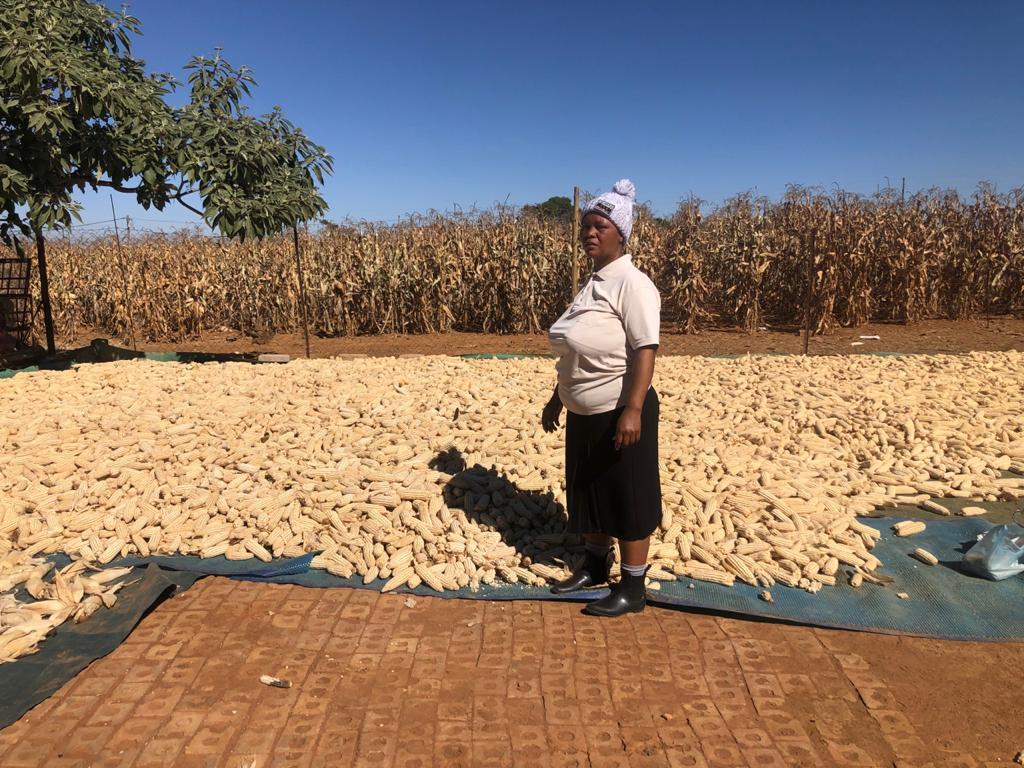
Zao la biashara aina ya mahindi, yamevunwa na kuanikwa juani. Mandhari ya mwanga mkali wa jua ukitamalaki. Shamba likizunguka eneo hilo lenye mahindi yaliyostawi na kunyauka.